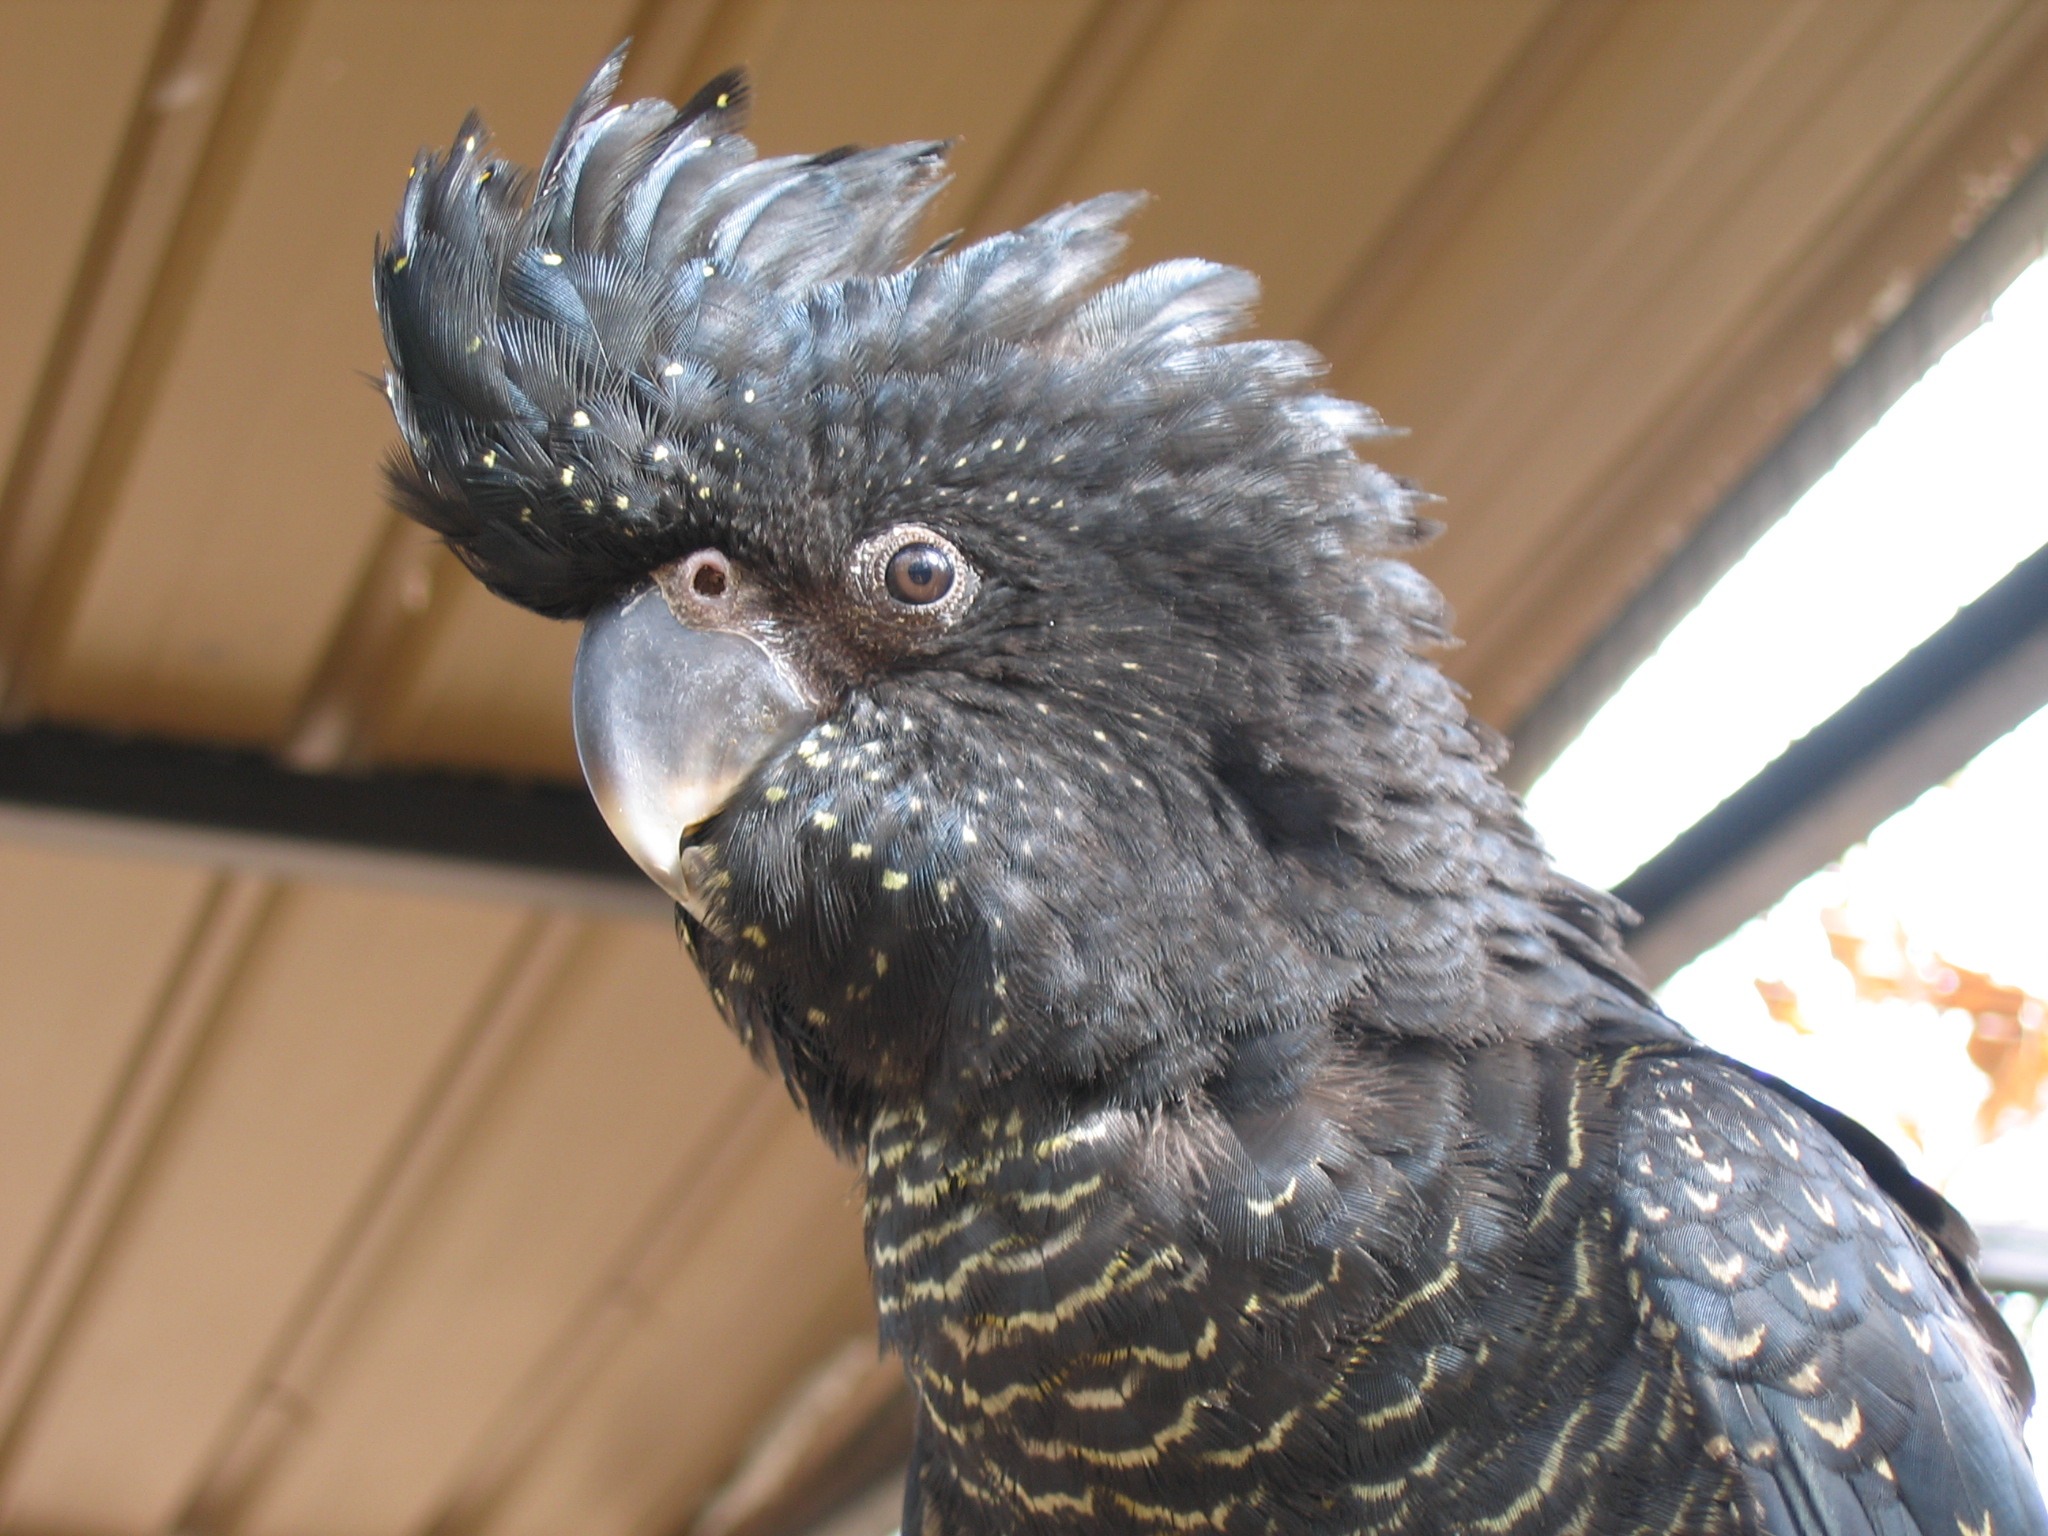
bird, wing, zoo, beak, fauna, plumage, vertebrate, parrot, parakeet, falcon, cockatoo, schopf, common pet parakeet